William Latimer

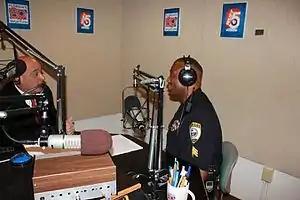
Latimer recording "Public Health Minute" at the University of Florida, Public Radio member station WUFT, 89.1

In 2013, Latimer founded "Public Health Minute" a radio show initially broadcast on Public Radio station member, WUFT at the University of Florida. The 60-second radio show is designed to translate current research findings from expert researchers to communities. The show was originally developed based on reports by the Institute of Medicine that evidence-based practices take 17 or more years to reach the public. The radio show provides advice on health-related issues to communities in real-time as research findings are published in scientific, peer-reviewed journals. Public Health Minute reaches 2.5 million listeners nationwide each week airing after Morning Edition and All Things Considered on Public Radio member stations, including WUFT (Gainesville, Florida), WVAS (Montgomery, Alabama), KBFT (Bois Forte Tribal, Minnesota), WDSE-FM (Duluth, Minnesota), WTIP (Grand Marais, Minnesota), KGLT (Bozeman, Montana), KTXK (Texarkana, Texas), WOJB (Reserve, Wisconsin), WMSV (Mississippi State University, Mississippi), and WCBU (Peoria, Illinois).